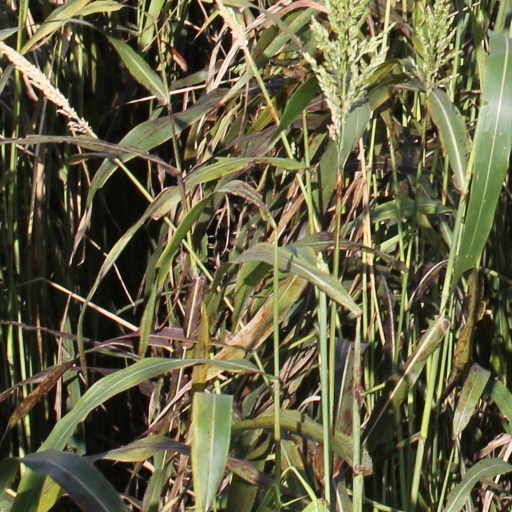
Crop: sorghum